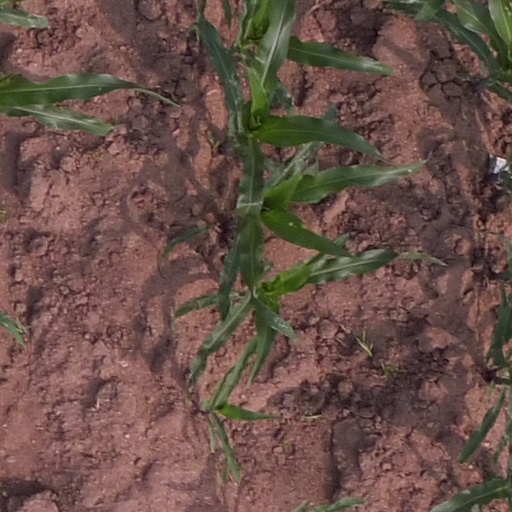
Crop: maize; corn